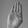
ASL letter: B